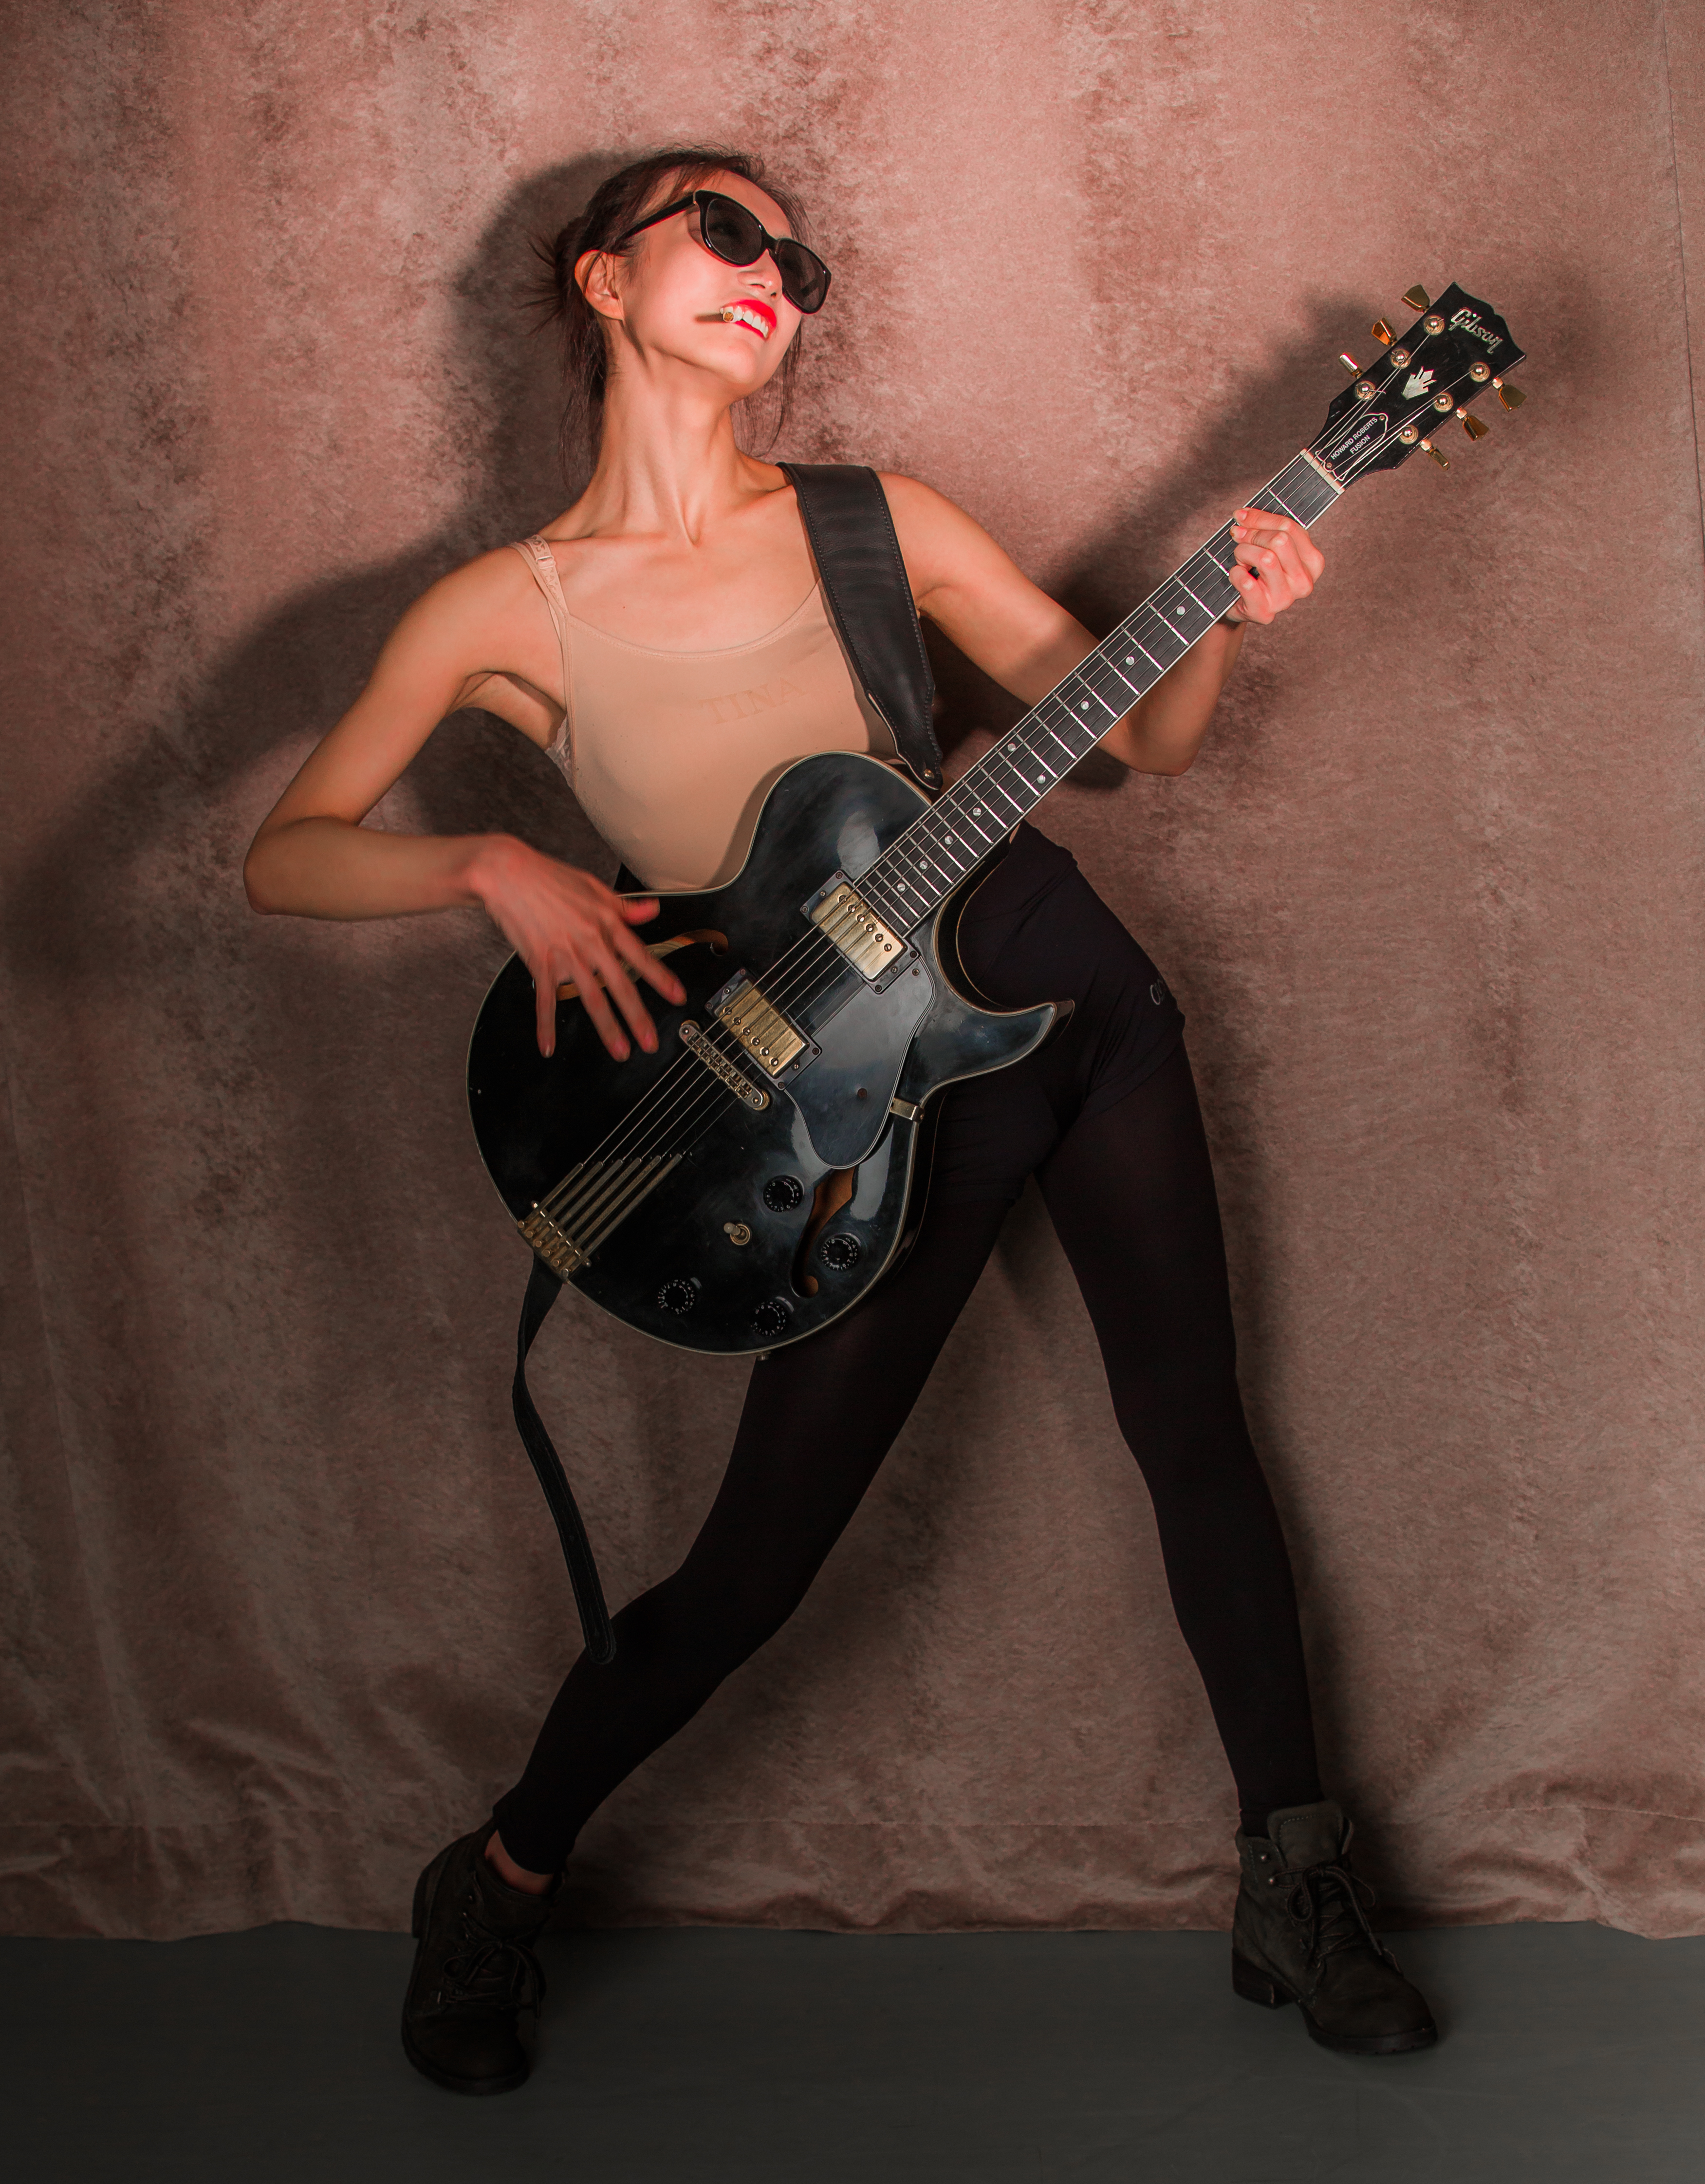
person, woman, guitar, model, fashion, musician, clothing, black, lady, singing, beauty, guitarist, costume, photo shoot, string instrument, plucked string instruments